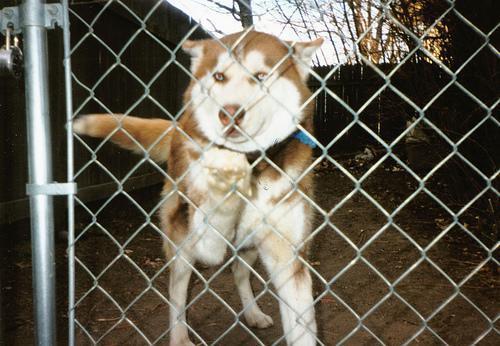
Siberian_husky